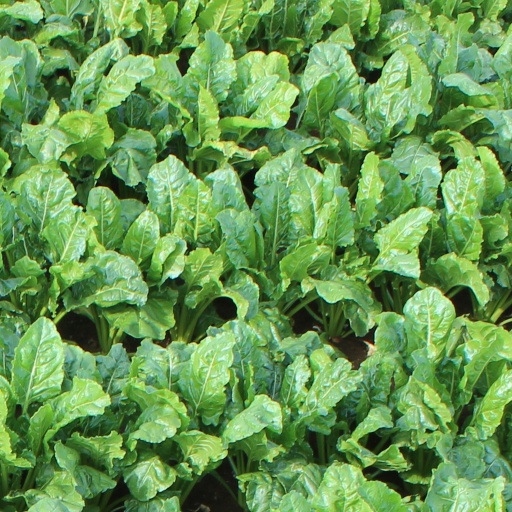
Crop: sugar beet